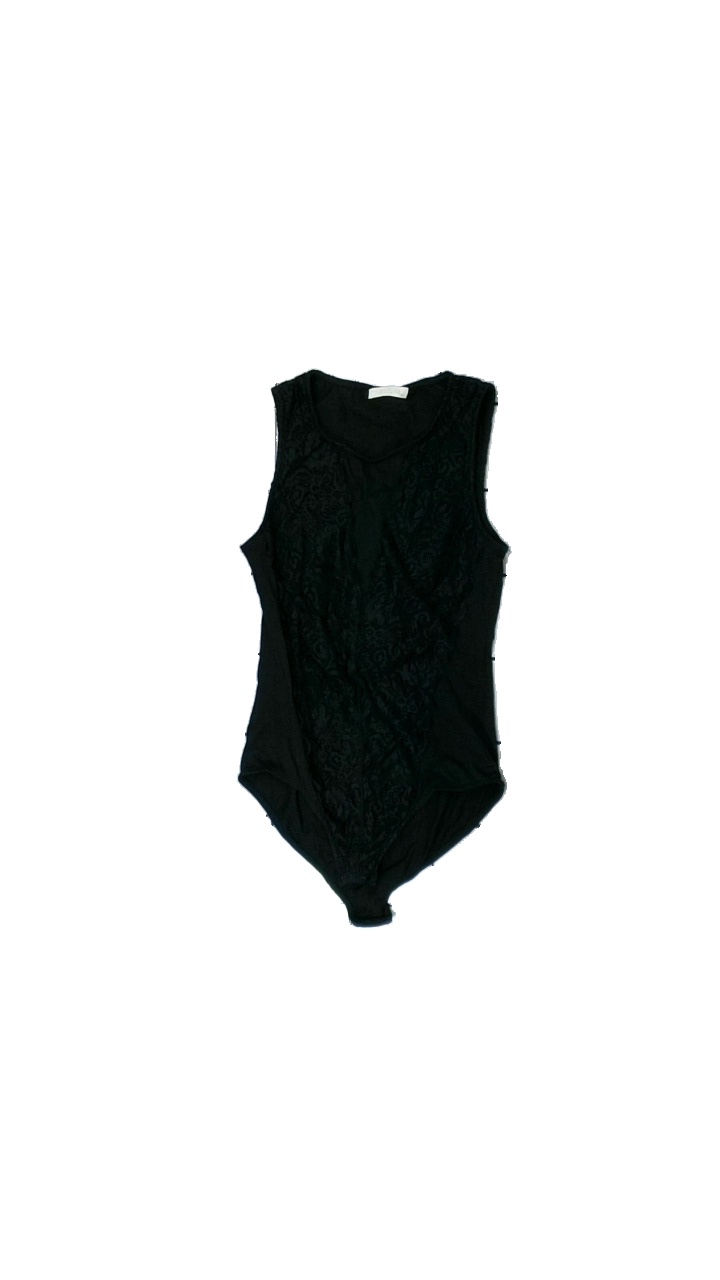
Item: Tank Top (Ladies)
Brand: Tt. Studio
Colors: Black
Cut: Regular
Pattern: Lace
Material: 100% cotton
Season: All
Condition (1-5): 4
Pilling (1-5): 5
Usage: Reuse
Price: <50